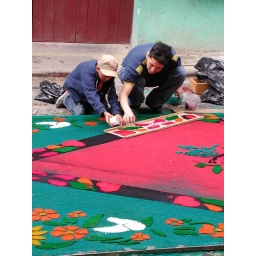
...making the alfombra (of colored sawdust) in the street in front of our house